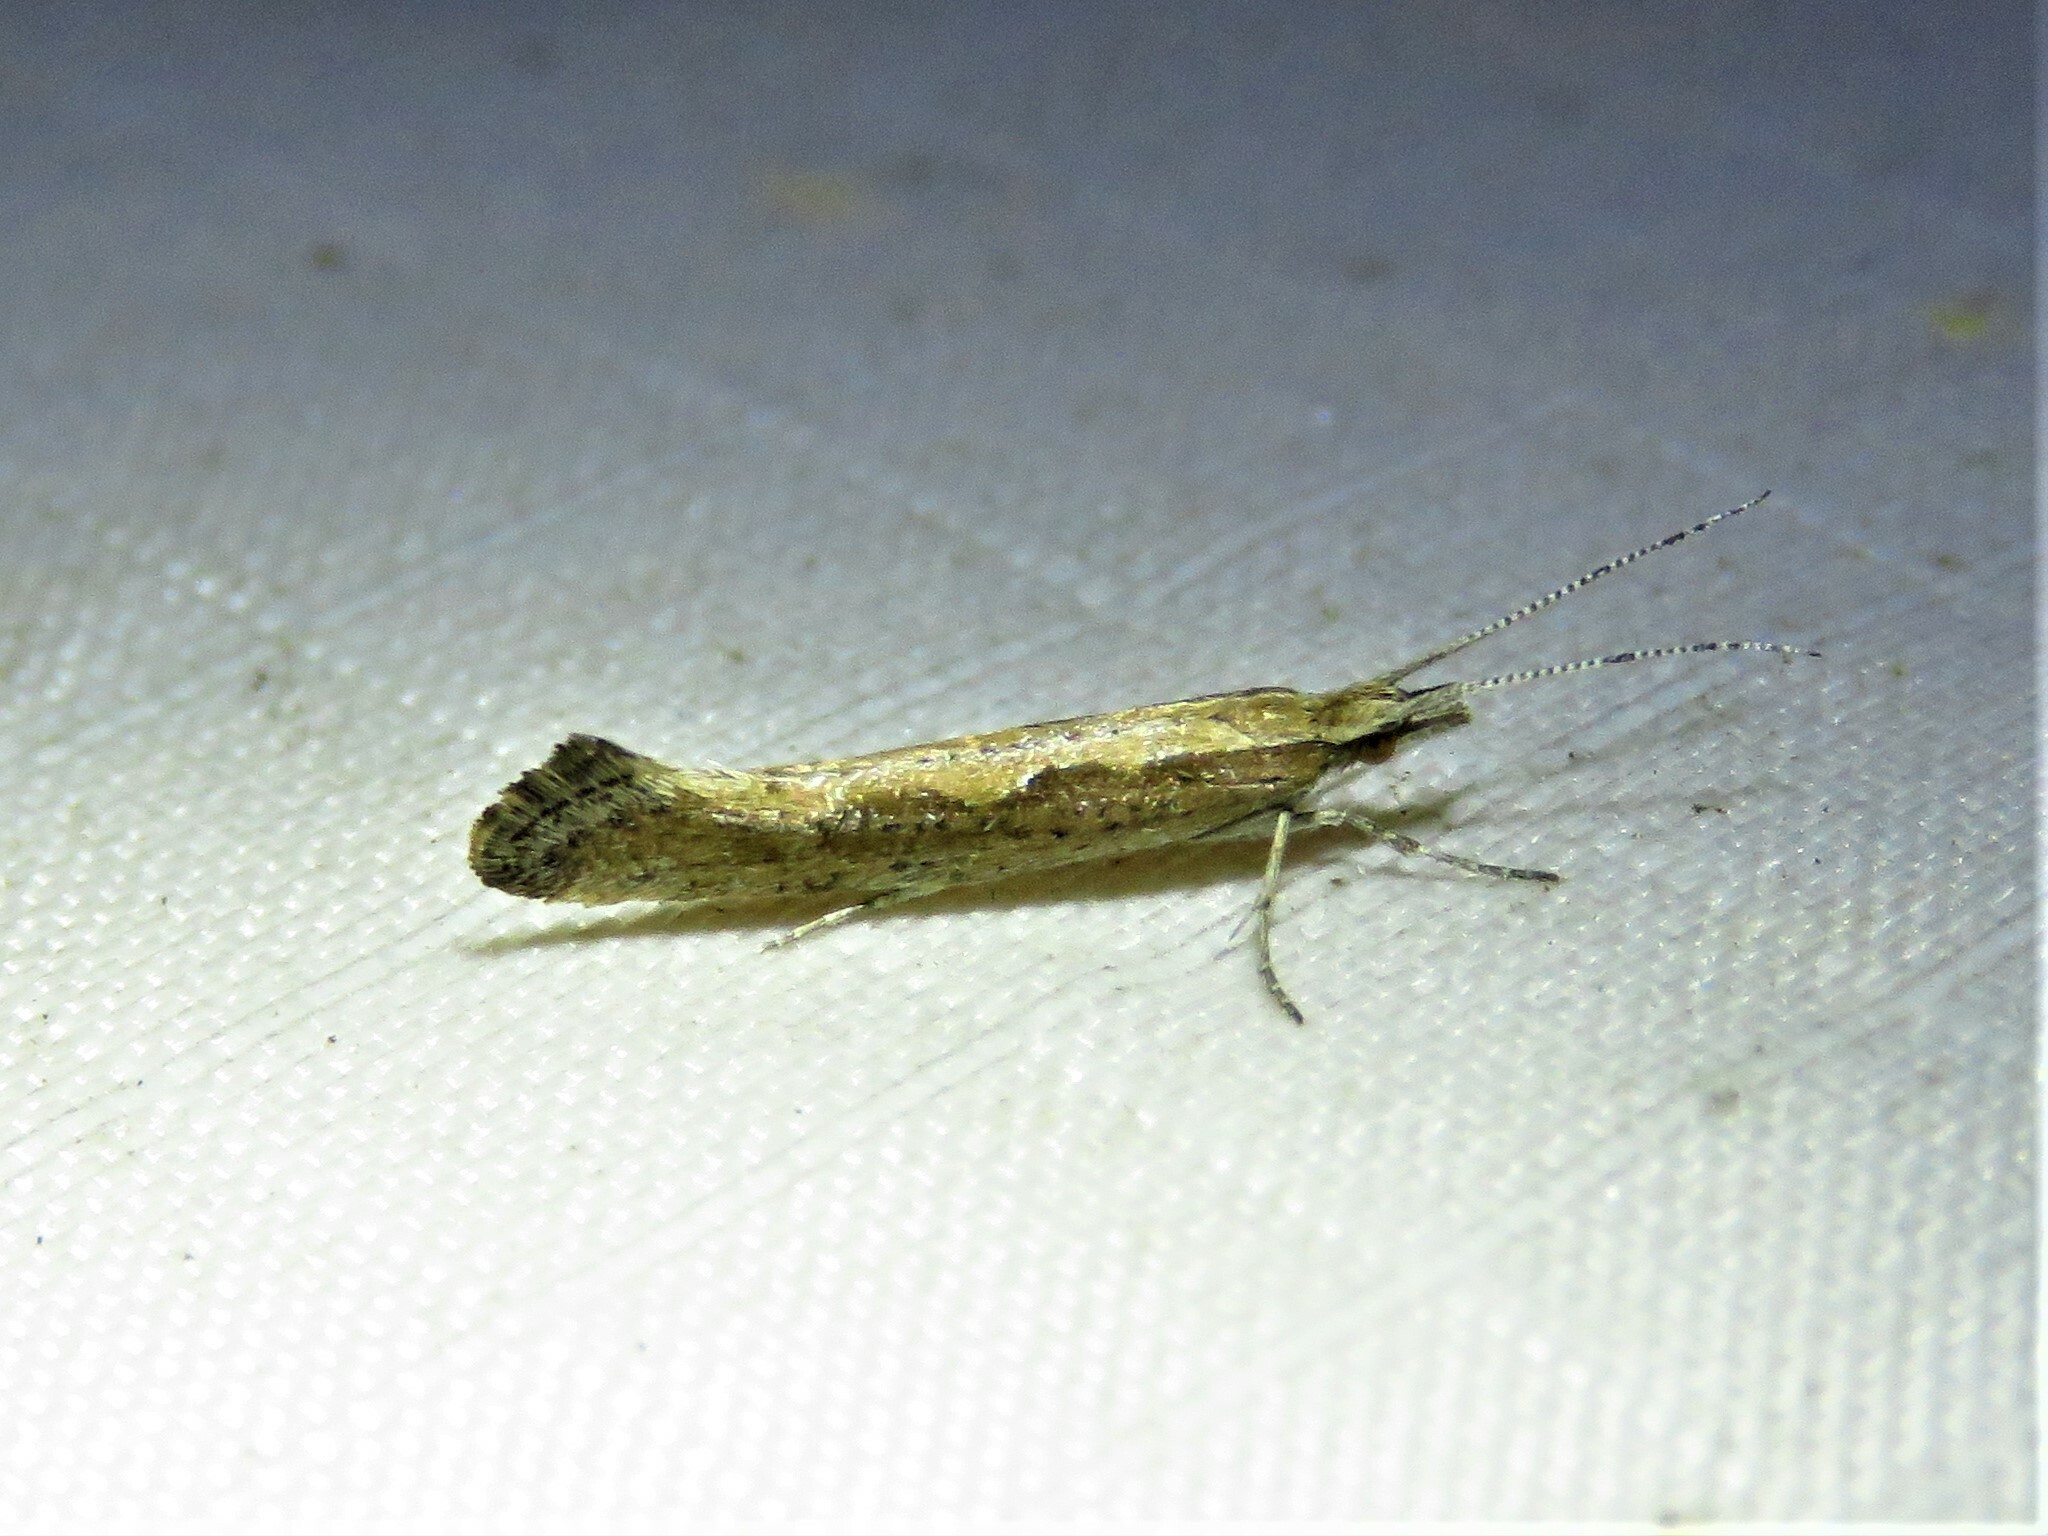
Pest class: diamondback_moth